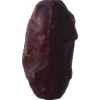
Label: dates